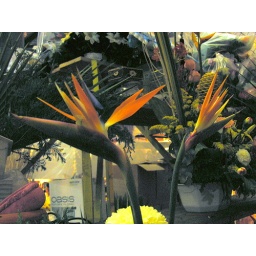
Inside of the market building in Cholula.